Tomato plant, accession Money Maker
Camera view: bottom (45 deg); turntable rotation: 240 degrees
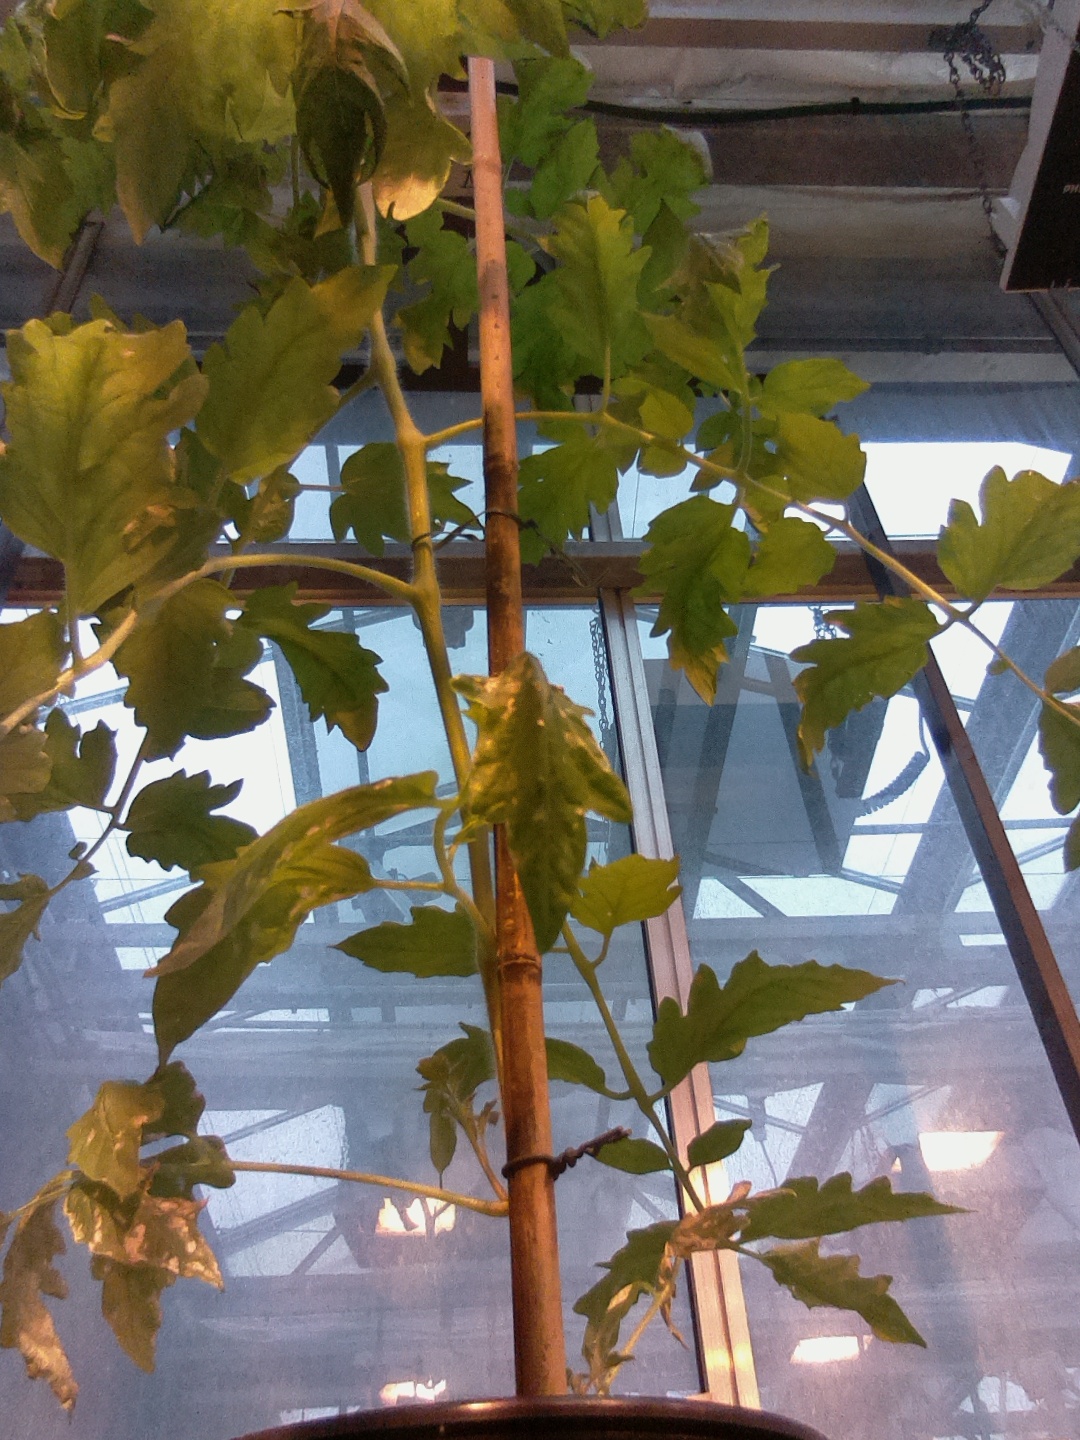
BBCH growth stage 17: 14 of true leaves visible